Anna Larina

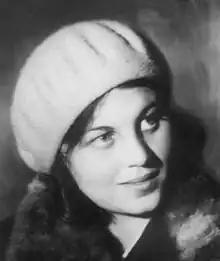

Anna Mikhailovna Larina (27 January 1914 – 24 February 1996) was the third wife of the Bolshevik leader Nikolai Bukharin and spent many years trying to rehabilitate her husband after he was executed in 1938. She was the author of a memoir entitled "This I Cannot Forget".